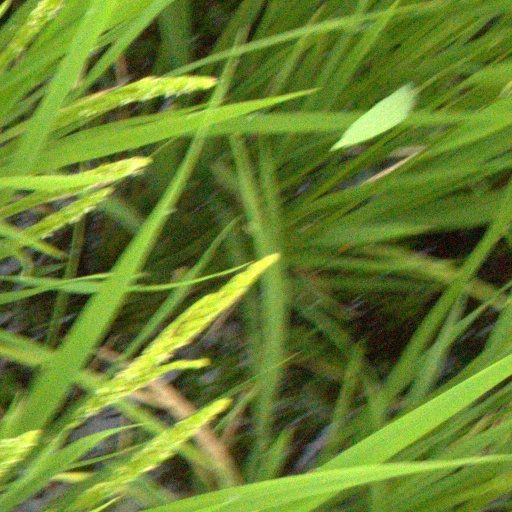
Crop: rice